Saint-Victor-et-Melvieu

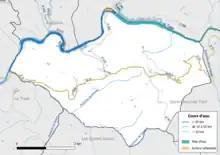
Hydrographic network and roads of Saint-Victor-et-Melvieu.

The commune is drained by the Tarn, the stream of Geneve, the stream of the Valade, a branch of the Tarn, the stream of Pourquairol, the stream of Ricardel, and by several small courses of water.